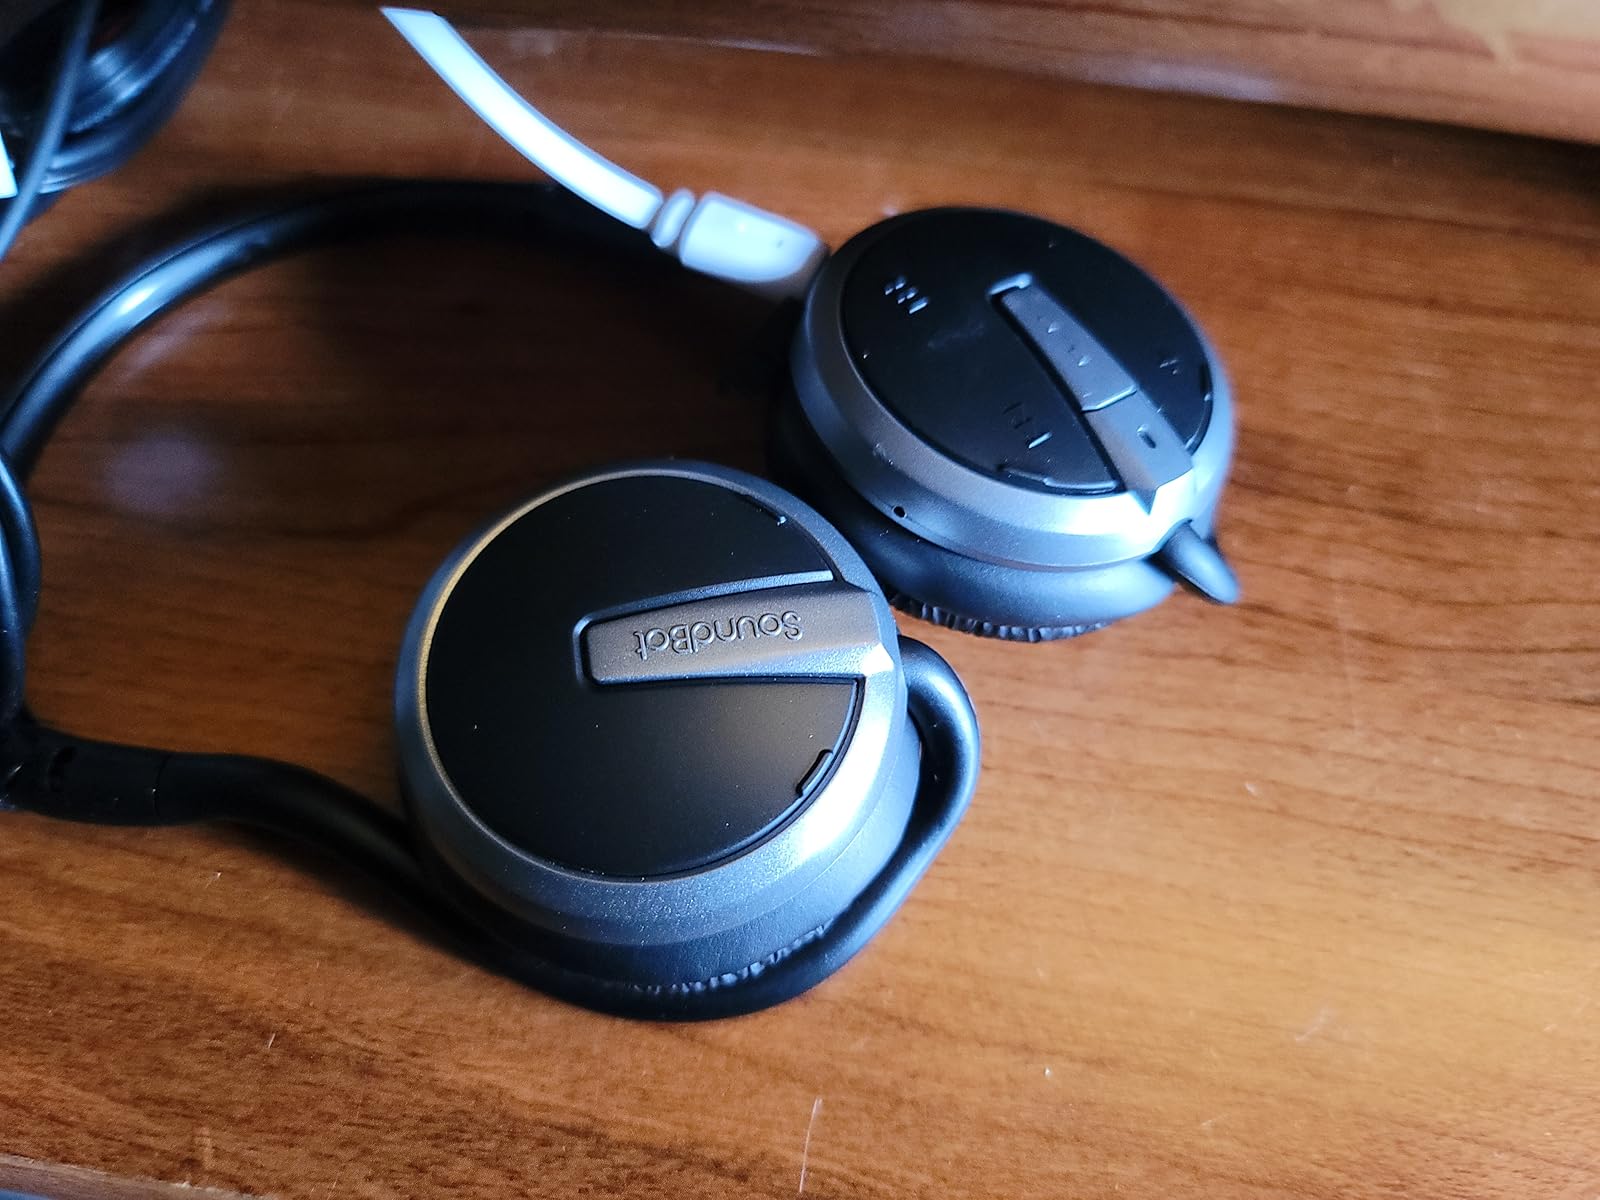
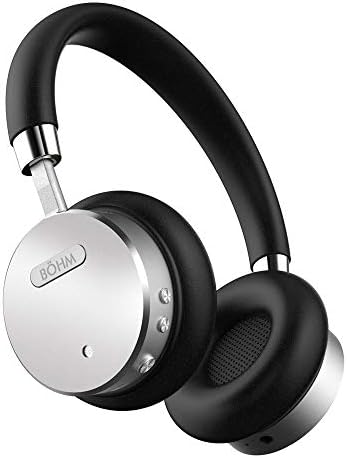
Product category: headphones
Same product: no